The Eagle of the Sea

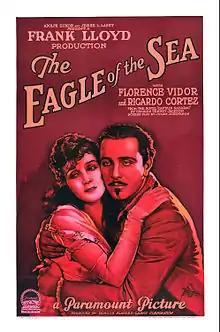
Film poster

The Eagle of the Sea is a 1926 American silent drama film directed by Frank Lloyd, starring Florence Vidor and featuring Boris Karloff in an uncredited role. Incomplete prints of the film exist.